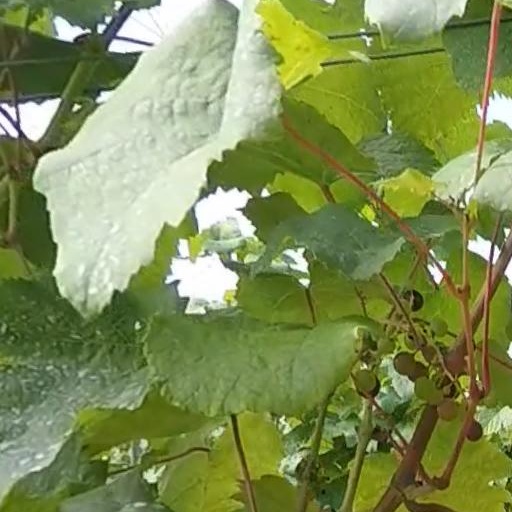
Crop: grape